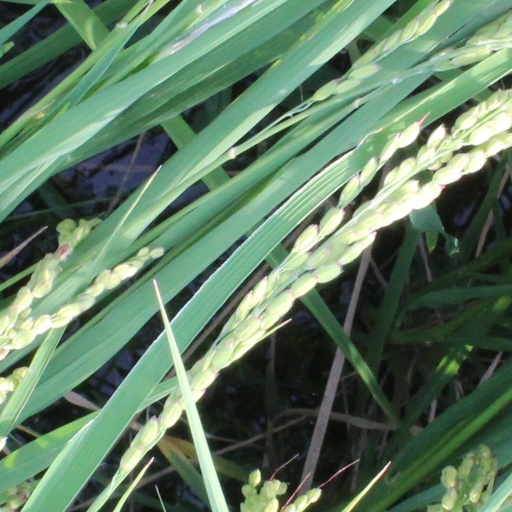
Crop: rice